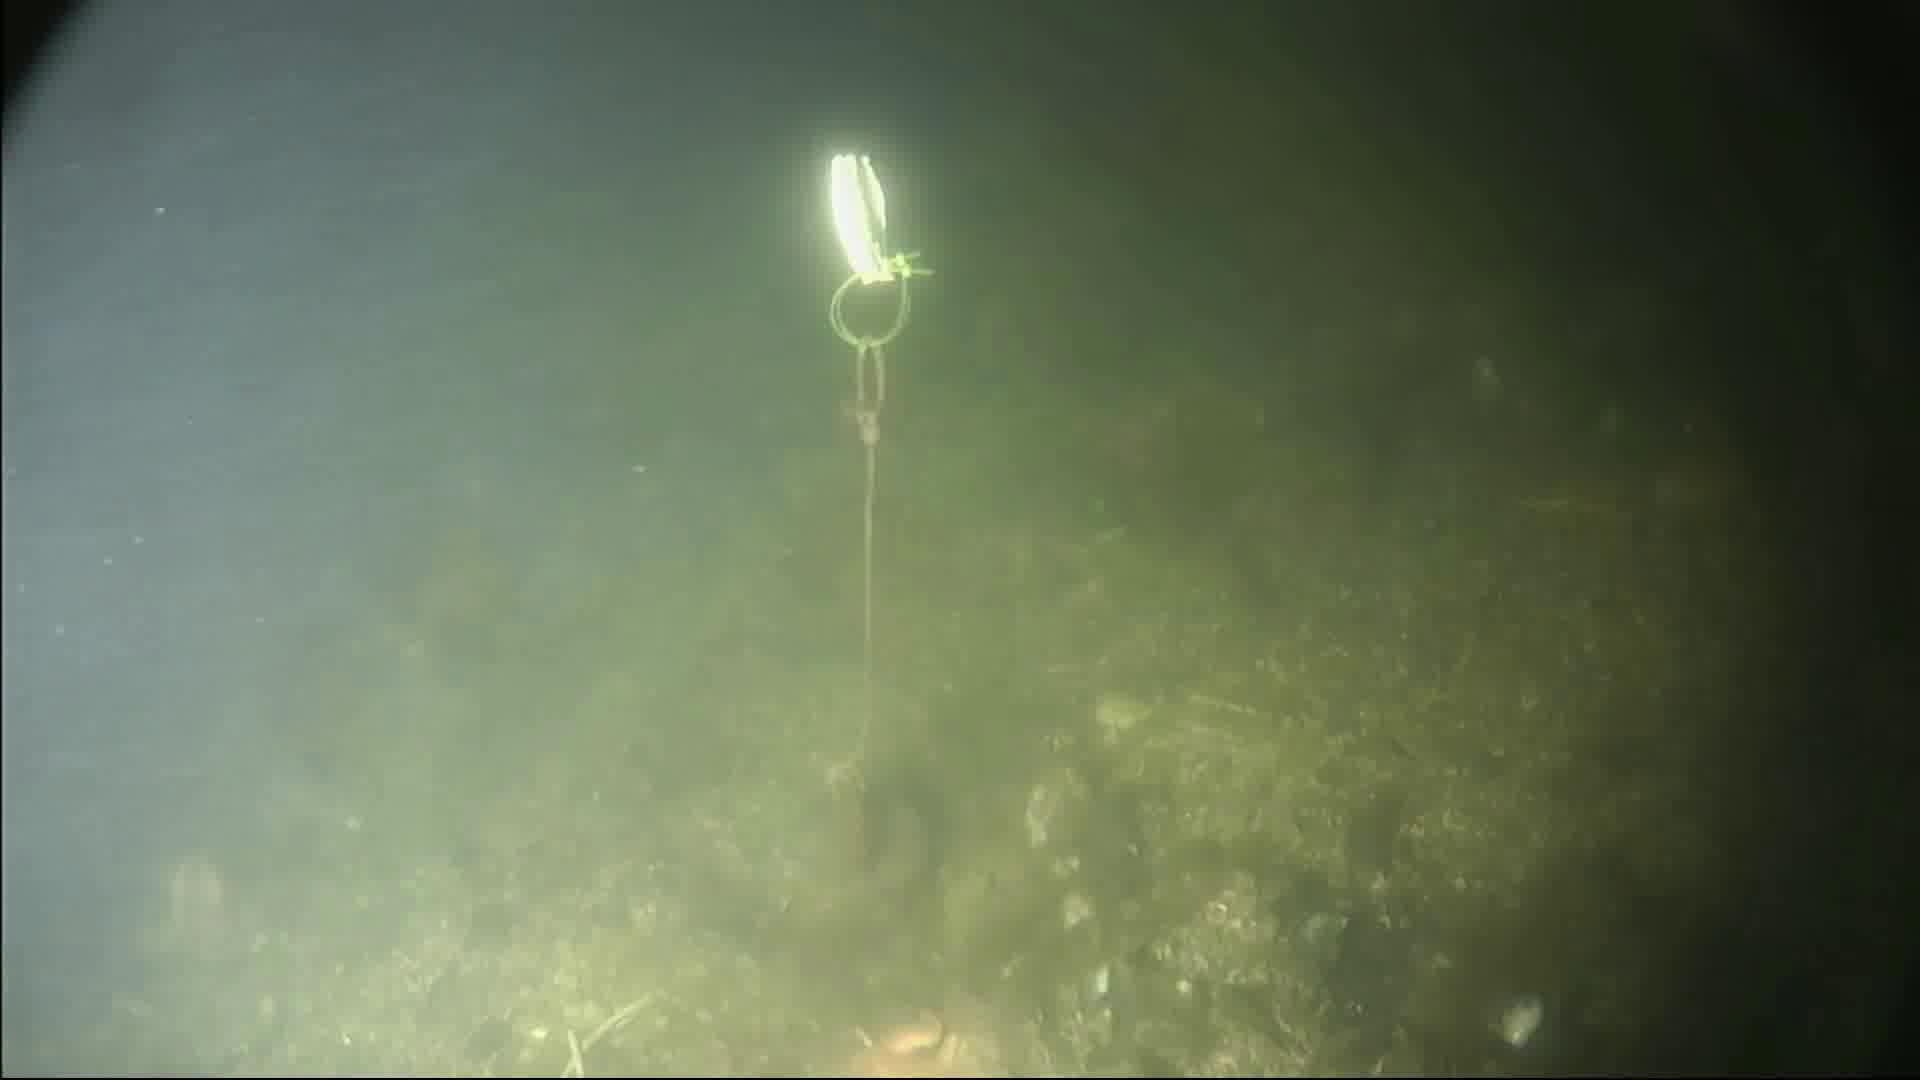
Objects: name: starfish
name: crab